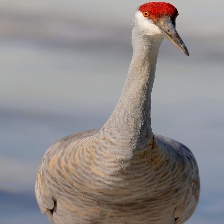
Species: SANDHILL CRANE
Scientific name: GRUS CANADENSIS
ImageNet parent category: crane